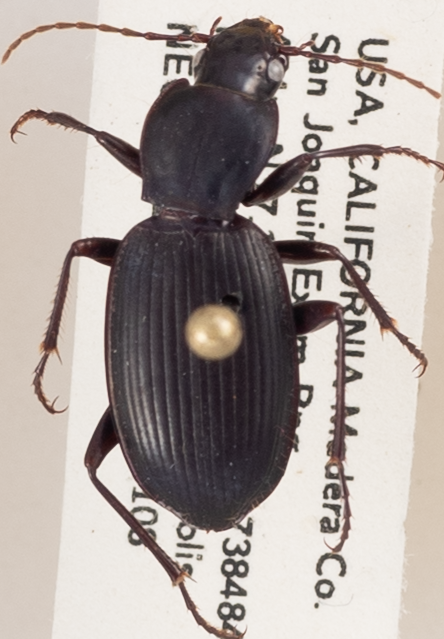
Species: Pterostichus panticulatus
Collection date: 2020-01-08
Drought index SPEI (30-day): -0.4477
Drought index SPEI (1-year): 0.576
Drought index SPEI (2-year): -0.212